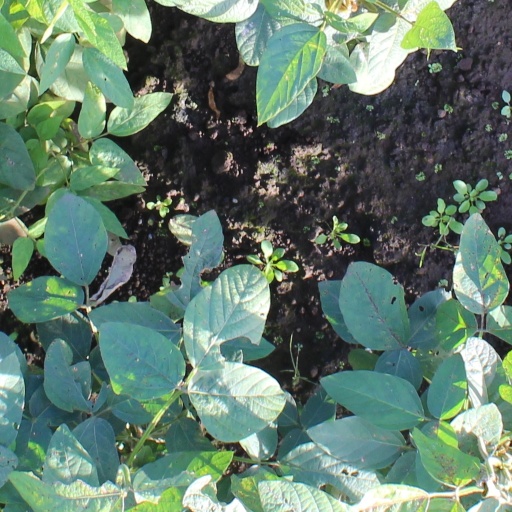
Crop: soybean